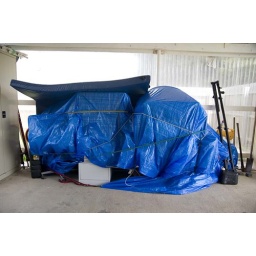
Christo homage in Cowwarr Stuff stored in our carport I cannot wait to start building our new house !